Neolithic in the Near East

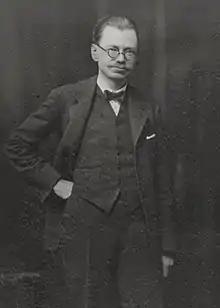
Vere Gordon Childe, who developed the concept of the "Neolithic revolution", photographed in the 1930s.

Research conducted after World War II has contributed to a more nuanced understanding of Neolithic societies, driven by new archaeological discoveries. Excavations of Natufian sites in the 1950s and 1960s demonstrated that sedentism often preceded domestication, challenging earlier assumptions that domestication was a prerequisite for permanent settlement. In the 1950s, Kathleen Kenyon established a chronological framework for the Neolithic in the Levant through her work at Tell es-Sultan in Jericho, identifying distinct phases of a "Pre-Pottery Neolithic." This model remains in use, although it has been critiqued for applying the term "Neolithic" to societies that may not meet all of its defining criteria. Subsequent discoveries have refined the understanding of the Neolithic process. Genetic studies have helped identify multiple centers of domestication, and the excavation of the sanctuary at Göbekli Tepe in southeastern Turkey has illuminated the ritual and symbolic dimensions of early Neolithic societies. Comparative studies with other regions that underwent similar transitions—whether independently or through diffusion—have further informed interpretations of the Neolithic, revealing both commonalities and regional particularities. Ethnographic research has also supported the development of interpretive models rooted in prehistoric archaeological evidence.